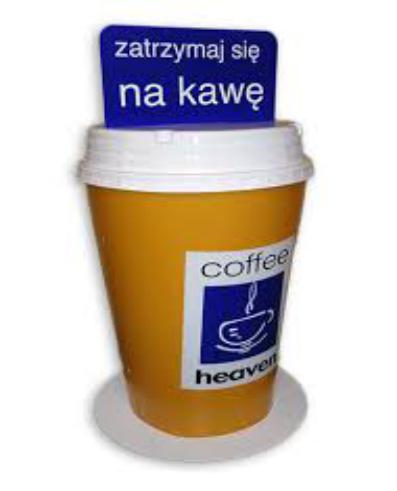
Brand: coffeeheaven
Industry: Food